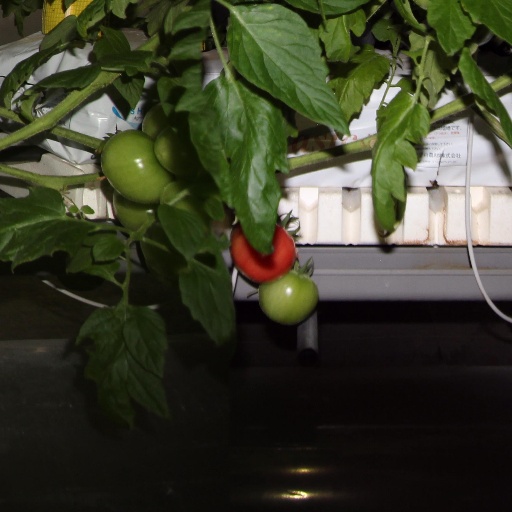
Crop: tomato